World of A Song of Ice and Fire

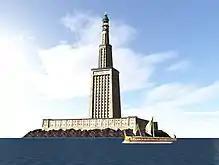
The Hightower of Oldtown bears similarities to the Lighthouse of Alexandria (3D reconstruction pictured)

Oldtown is one of the largest cities in Westeros and is by far the oldest, built by the First Men before the Andal Invasion. It survived the invasion by welcoming the Andals rather than resisting them. The city is located in the southwestern part of Westeros, at the mouth of the River Honeywine, where it opens onto Whispering Sound and the Sunset Sea beyond.